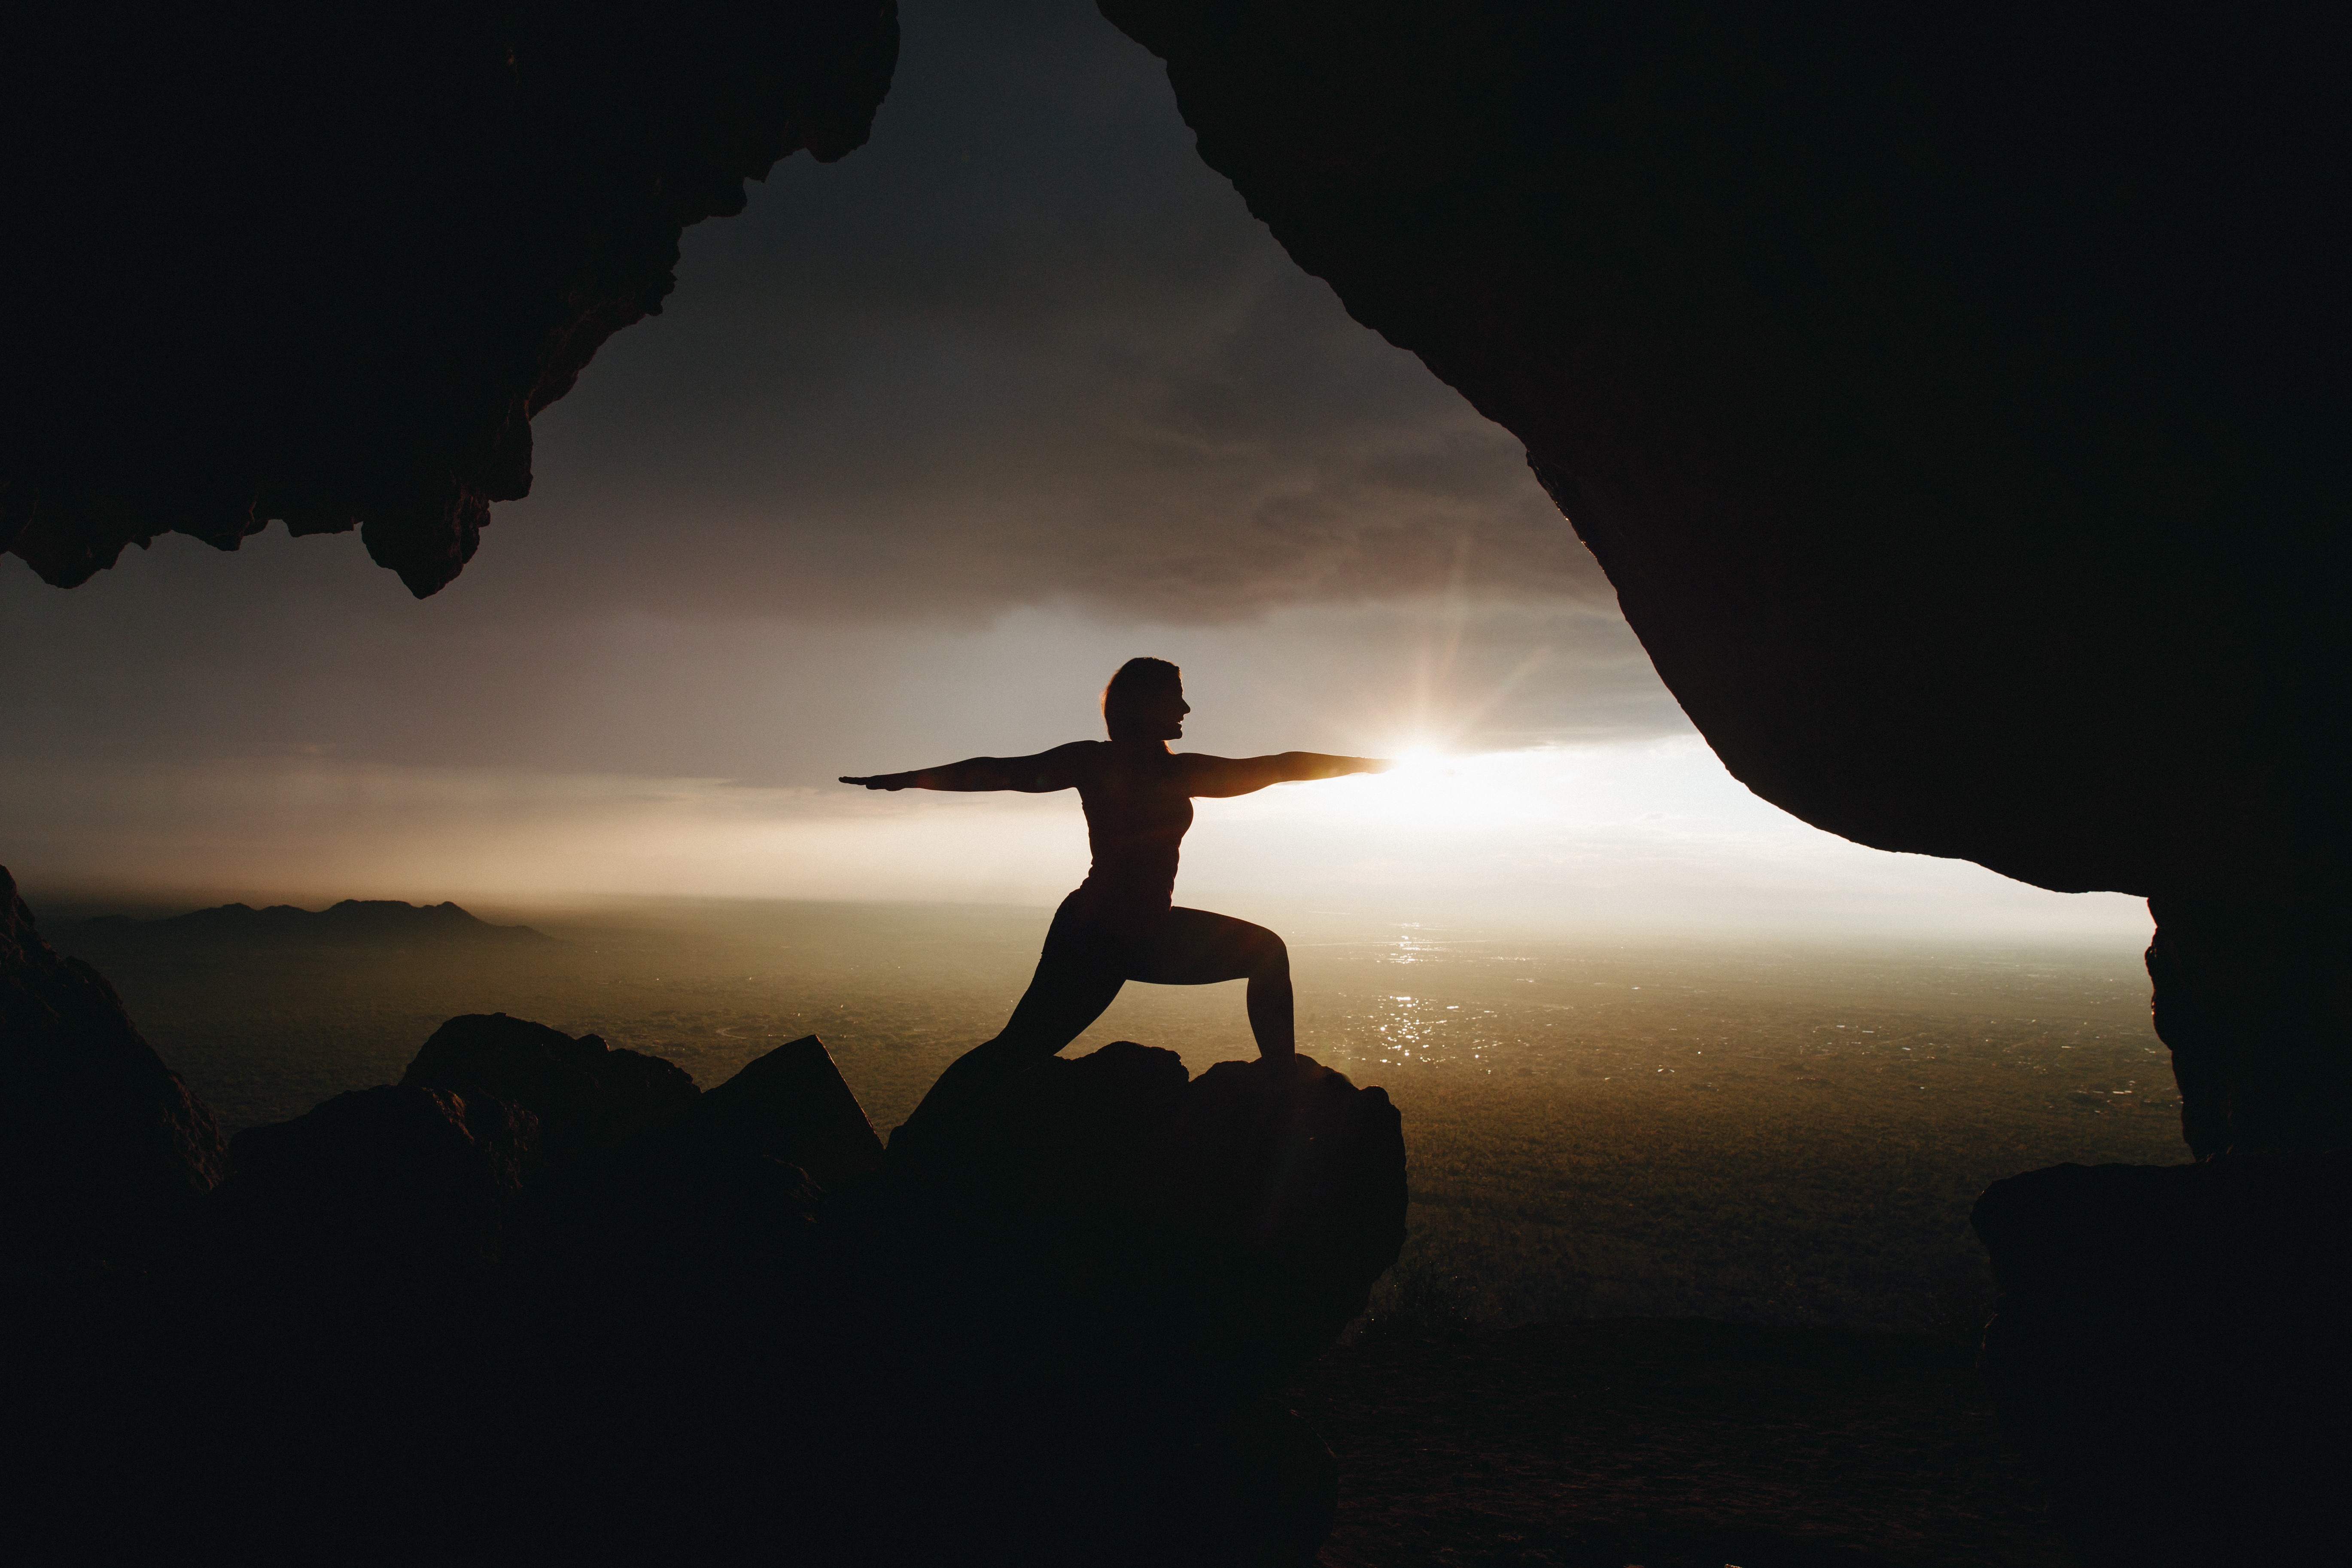
horizon, silhouette, light, cloud, sunrise, sunset, sunlight, morning, dawn, dark, dusk, evening, reflection, shadow, darkness, yoga, atmospheric phenomenon